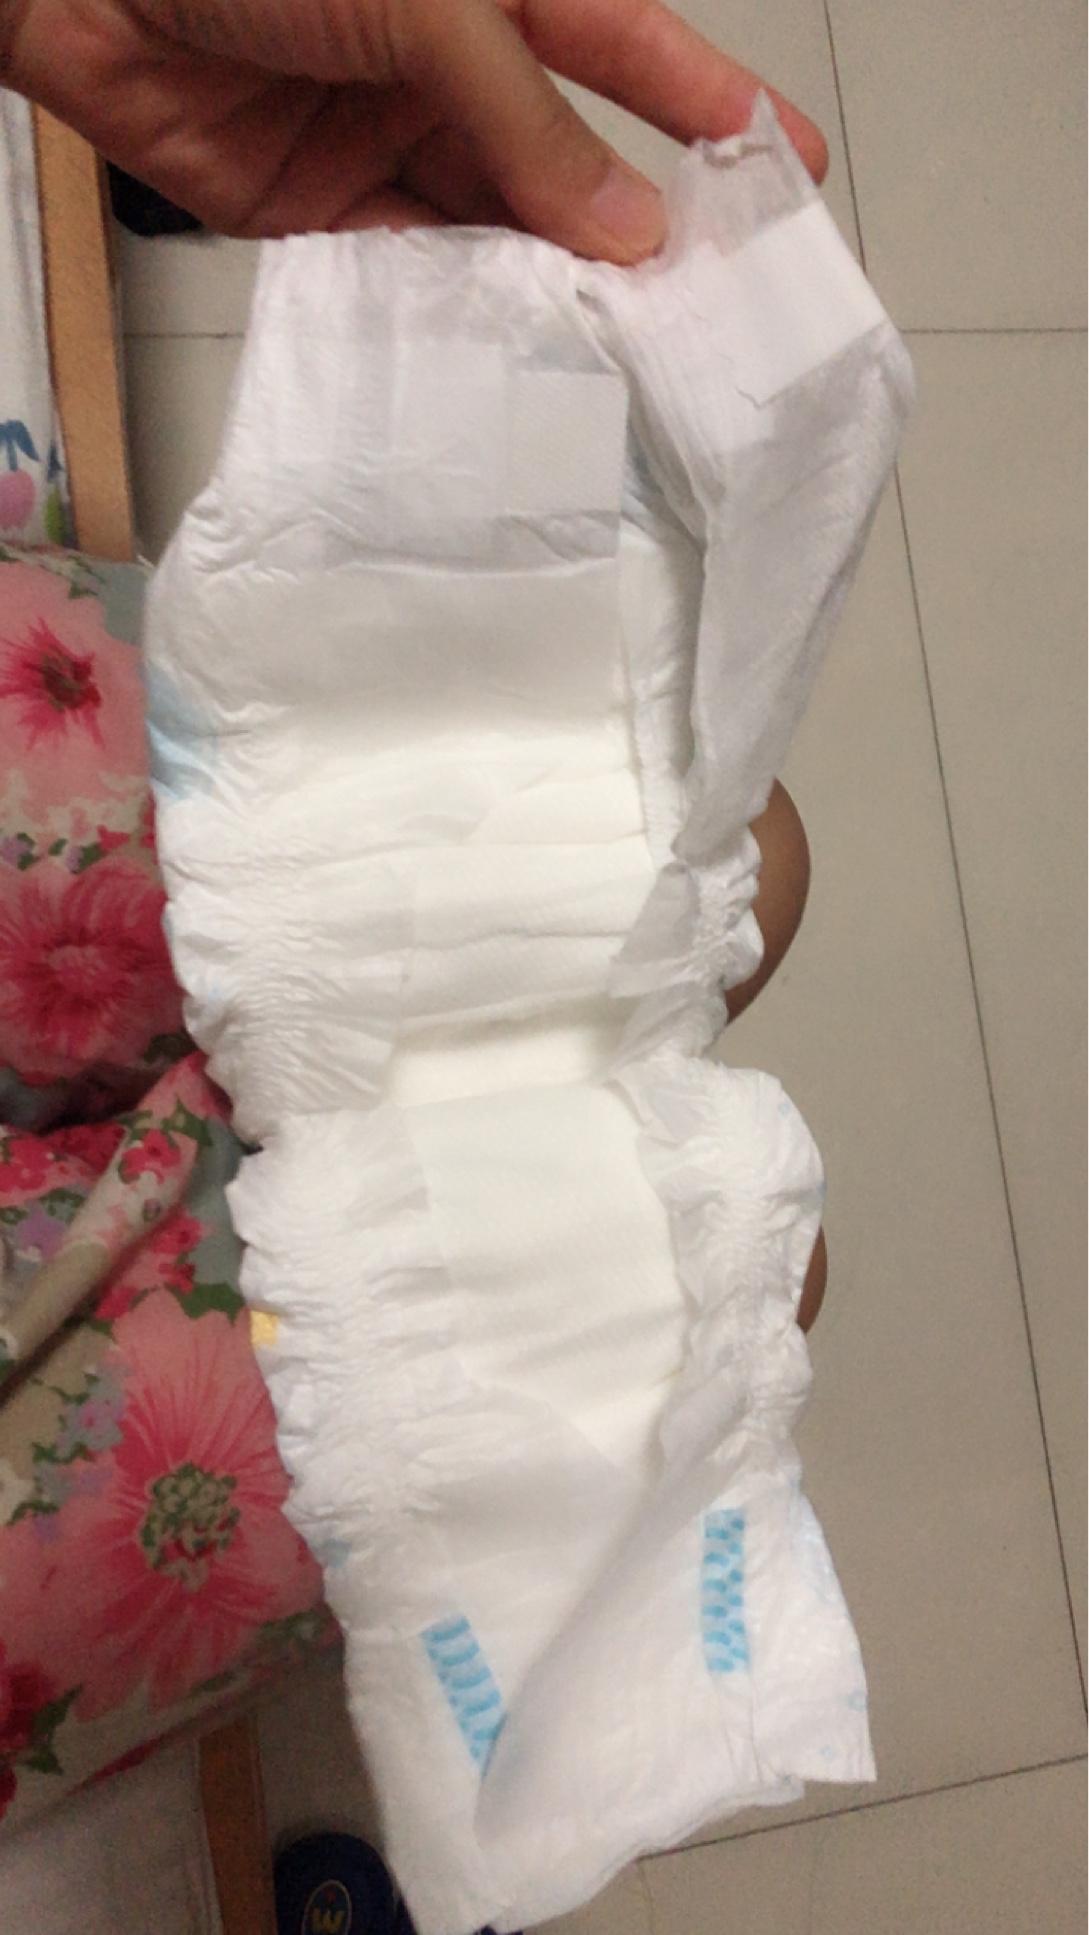
Label: trash